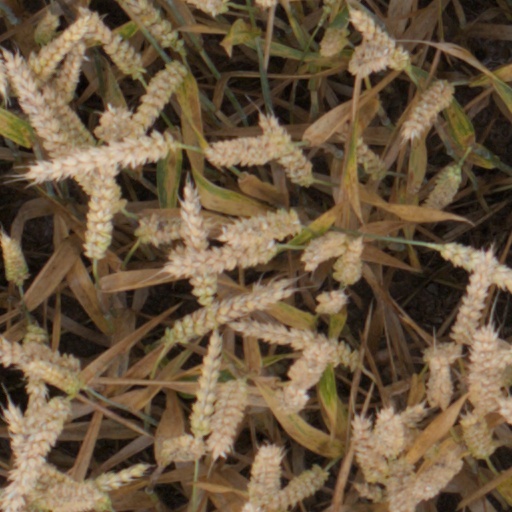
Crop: wheat